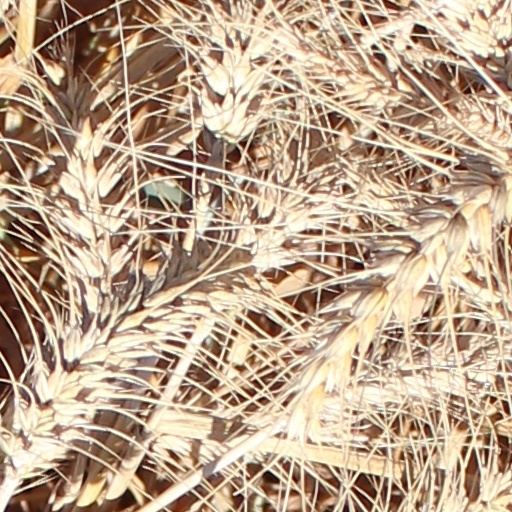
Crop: wheat